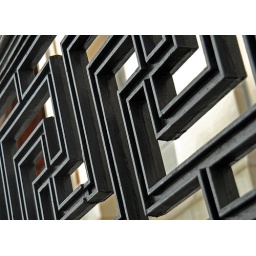
A complicated-looking fence near the Peabody building in Baltimore.